Ahmad ibn Hanbal

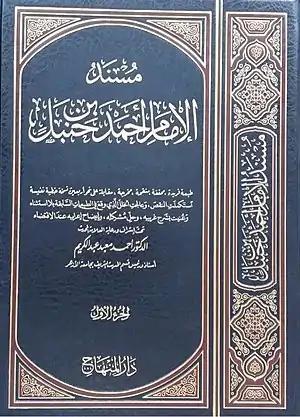
Ibn Hanbal's most famous work, "Musnad Ahmad ibn Hanbal," which contains almost 40 thousand Hadith.

The following books are found in Ibn al-Nadim's "Fihrist":